Exsanguination

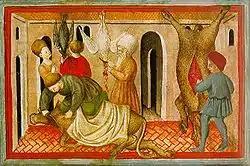
15th-century depiction of exsanguination as part of Jewish ritual slaughter of animals for consumption

Exsanguination is used as a slaughter method. Before the fatal incision is made, the animal will be rendered insensible to pain by various methods, including captive bolt, electricity, or chemical. Electricity is used mostly to incapacitate swine, poultry, and domestic sheep, whereas a chemical is used for injured livestock.